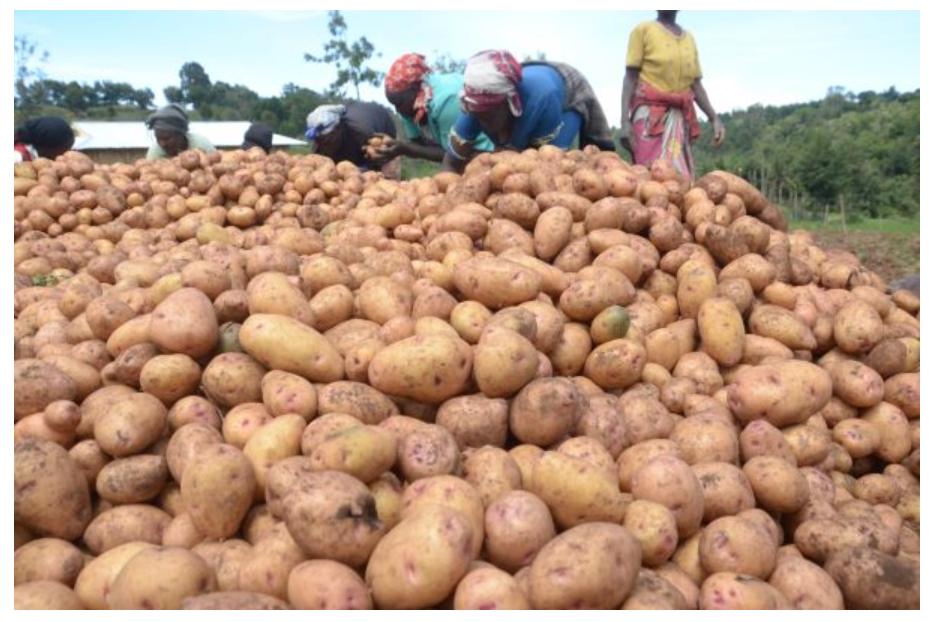
Wakulima kadhaa wakiwa katika kuvuna viazi vilivyoiva vizuri ardhini. Viazi hivyo vikiwa vimeenea kwenye eneo la udongo wenye rutuba, nyuma kuna mifuko ya kuhifadhi mazao. Wakiwa wanapakia viazi hivyo tayari kwa ajili ya kuingia sokoni.